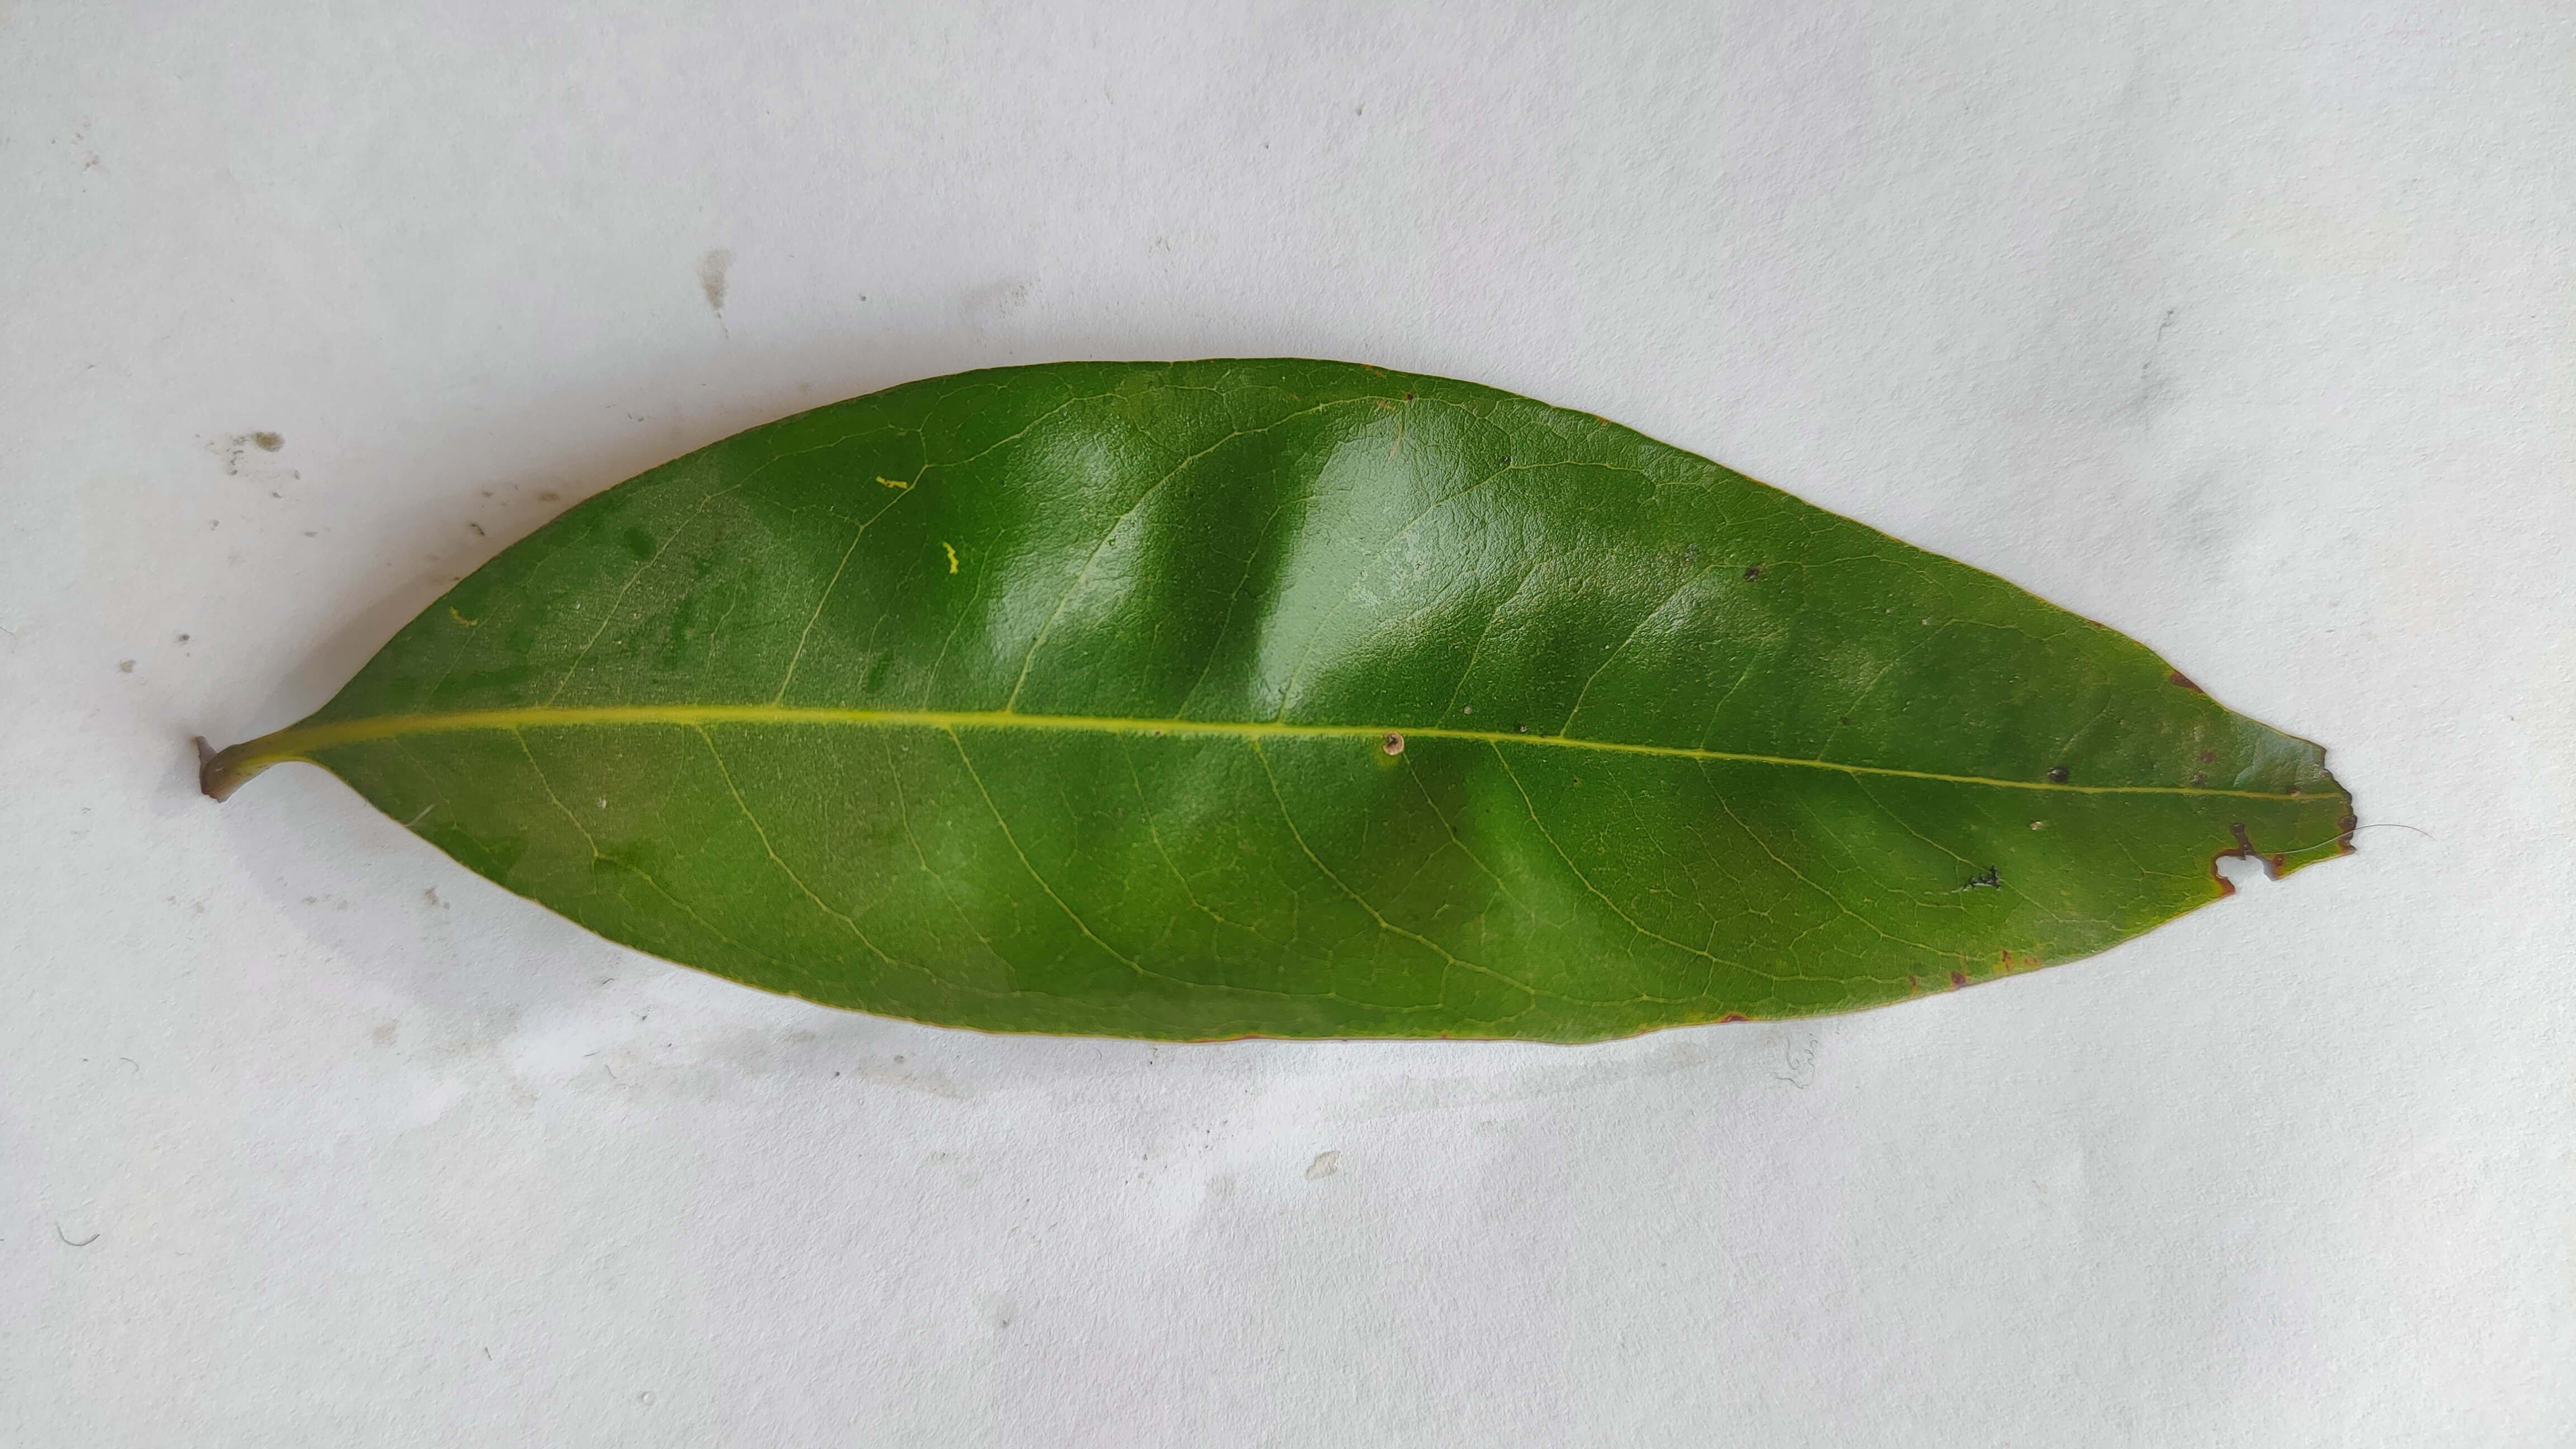
Leaf variety: Lychee